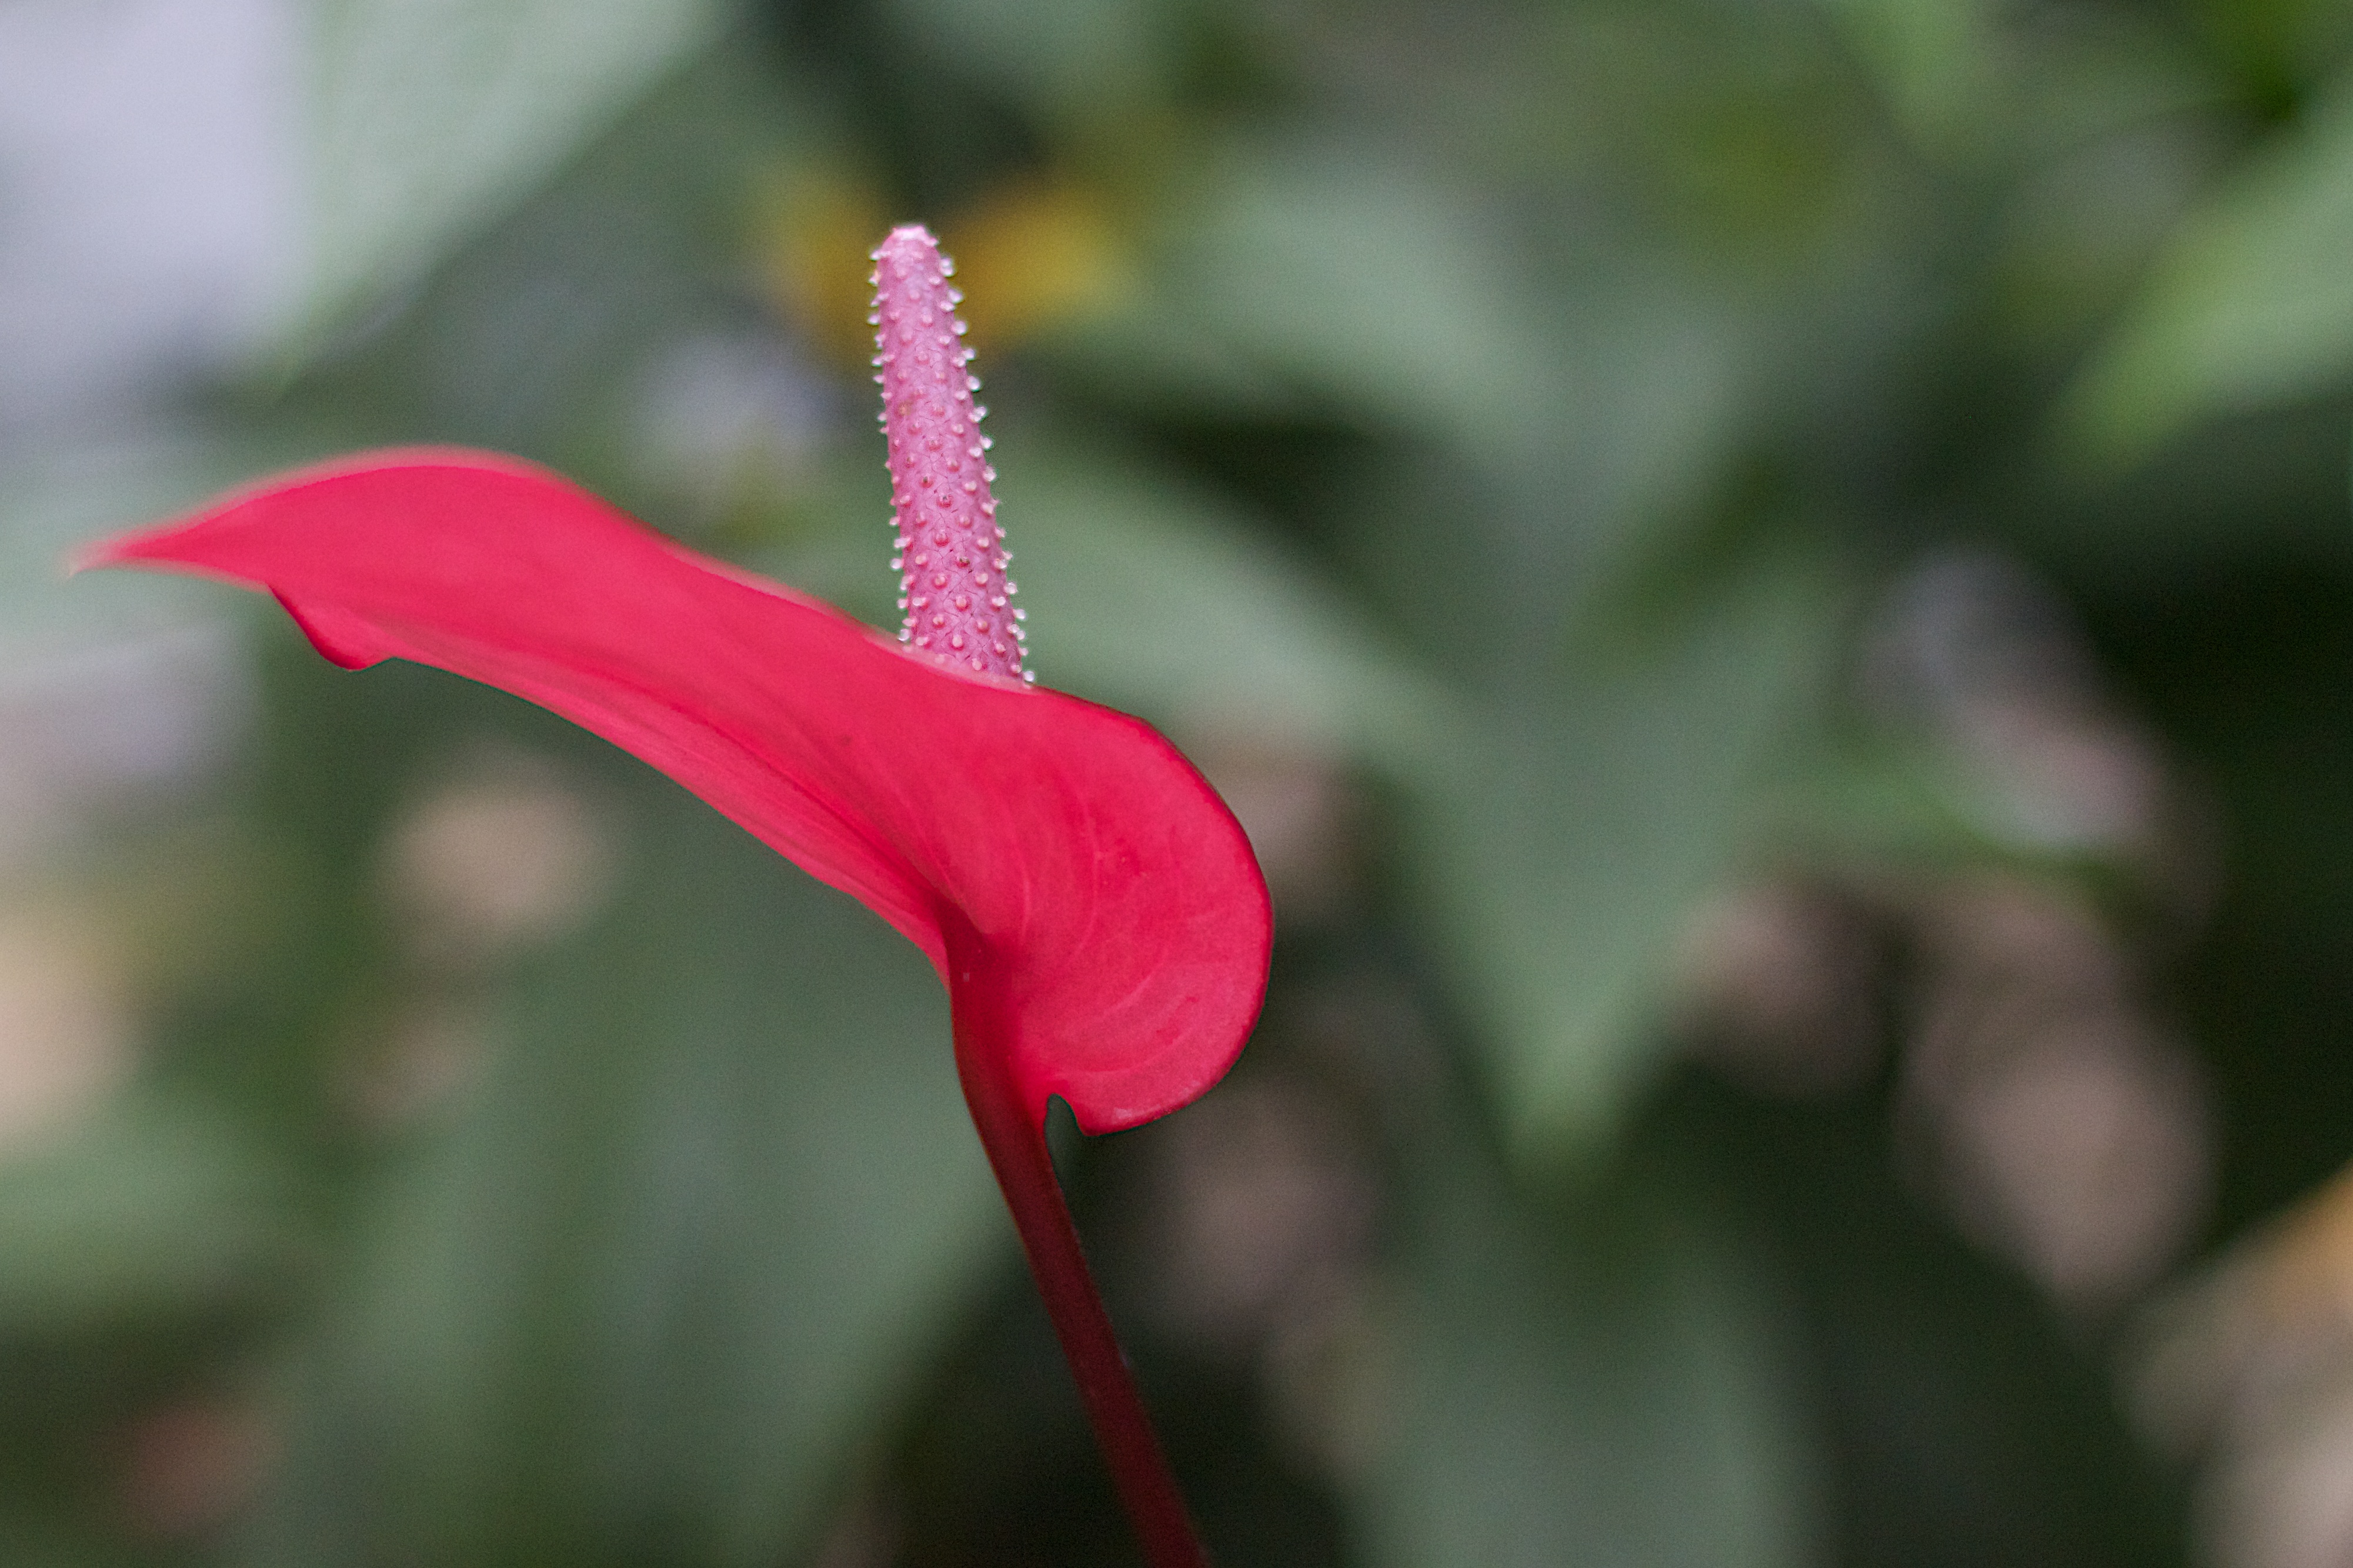
blossom, plant, leaf, flower, petal, red, botany, flora, wildflower, close up, bud, odyssey, longwoodgardens, macro photography, flowering plant, plant stem, land plant